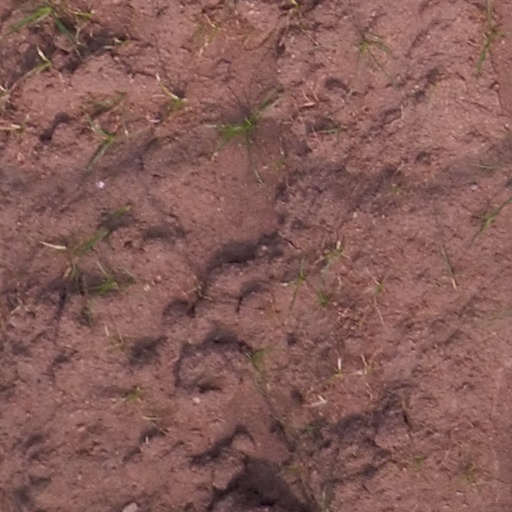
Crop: maize; corn